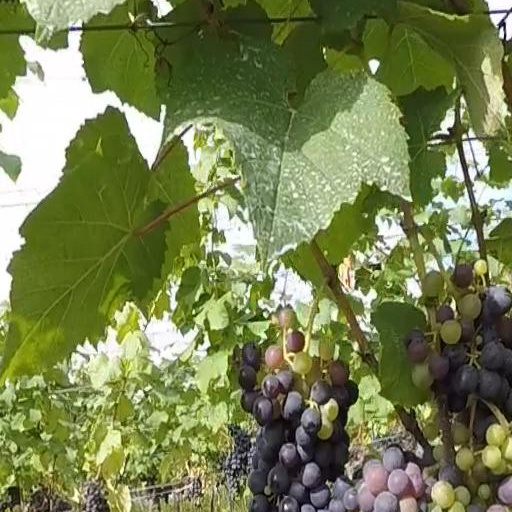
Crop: grape